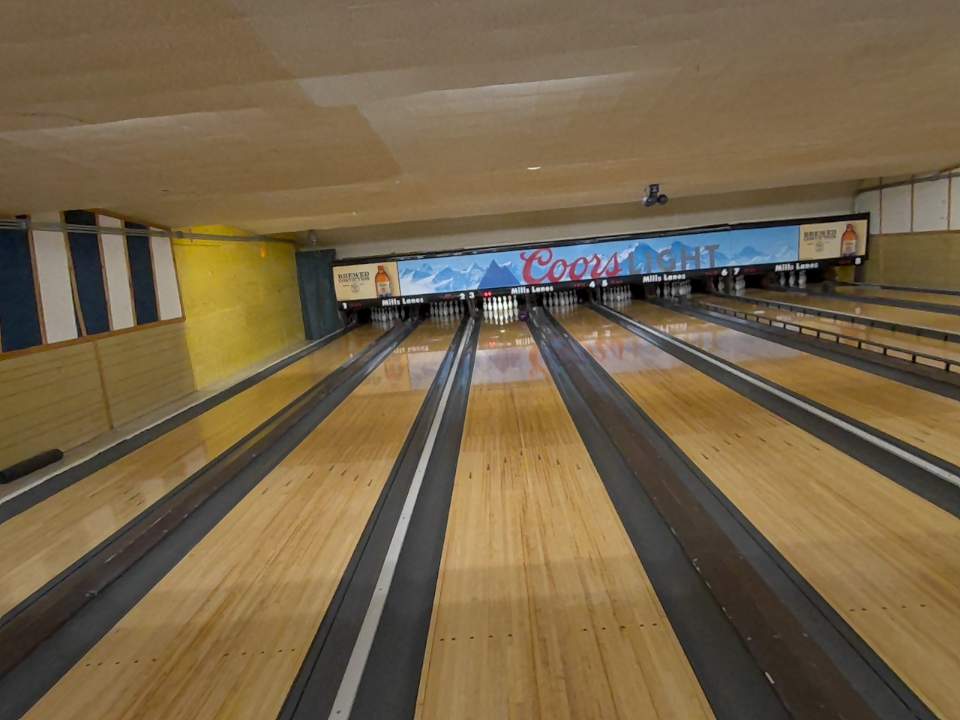
Object: bowling_ball